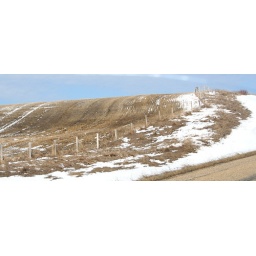
field by the road